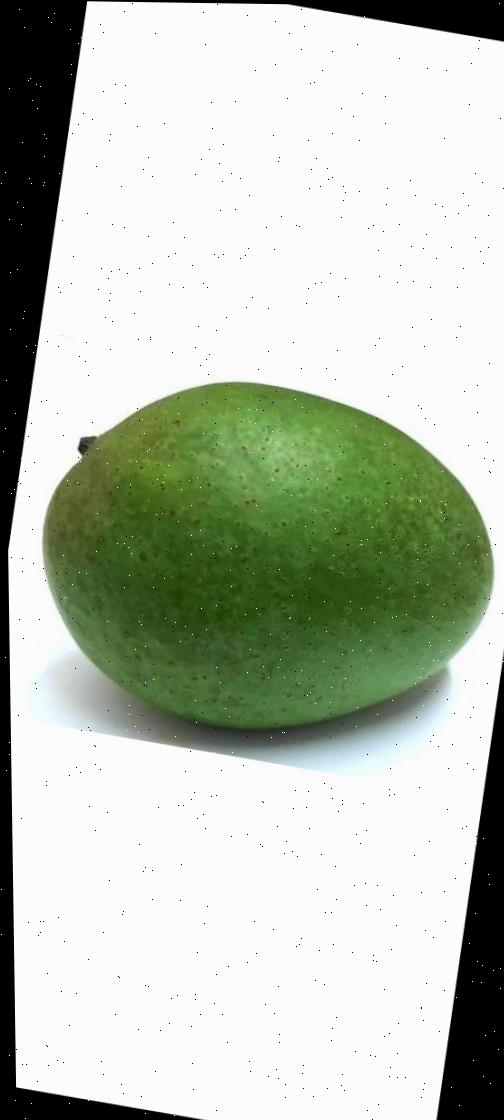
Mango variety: Ashshina Zhinuk